Brenda Cherry

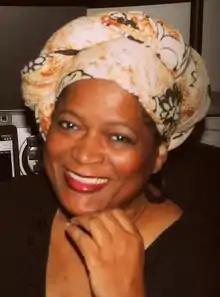
Brenda Cherry

Brenda Cherry (born March 19, 1958) is an American civil rights activist from Paris, Texas.